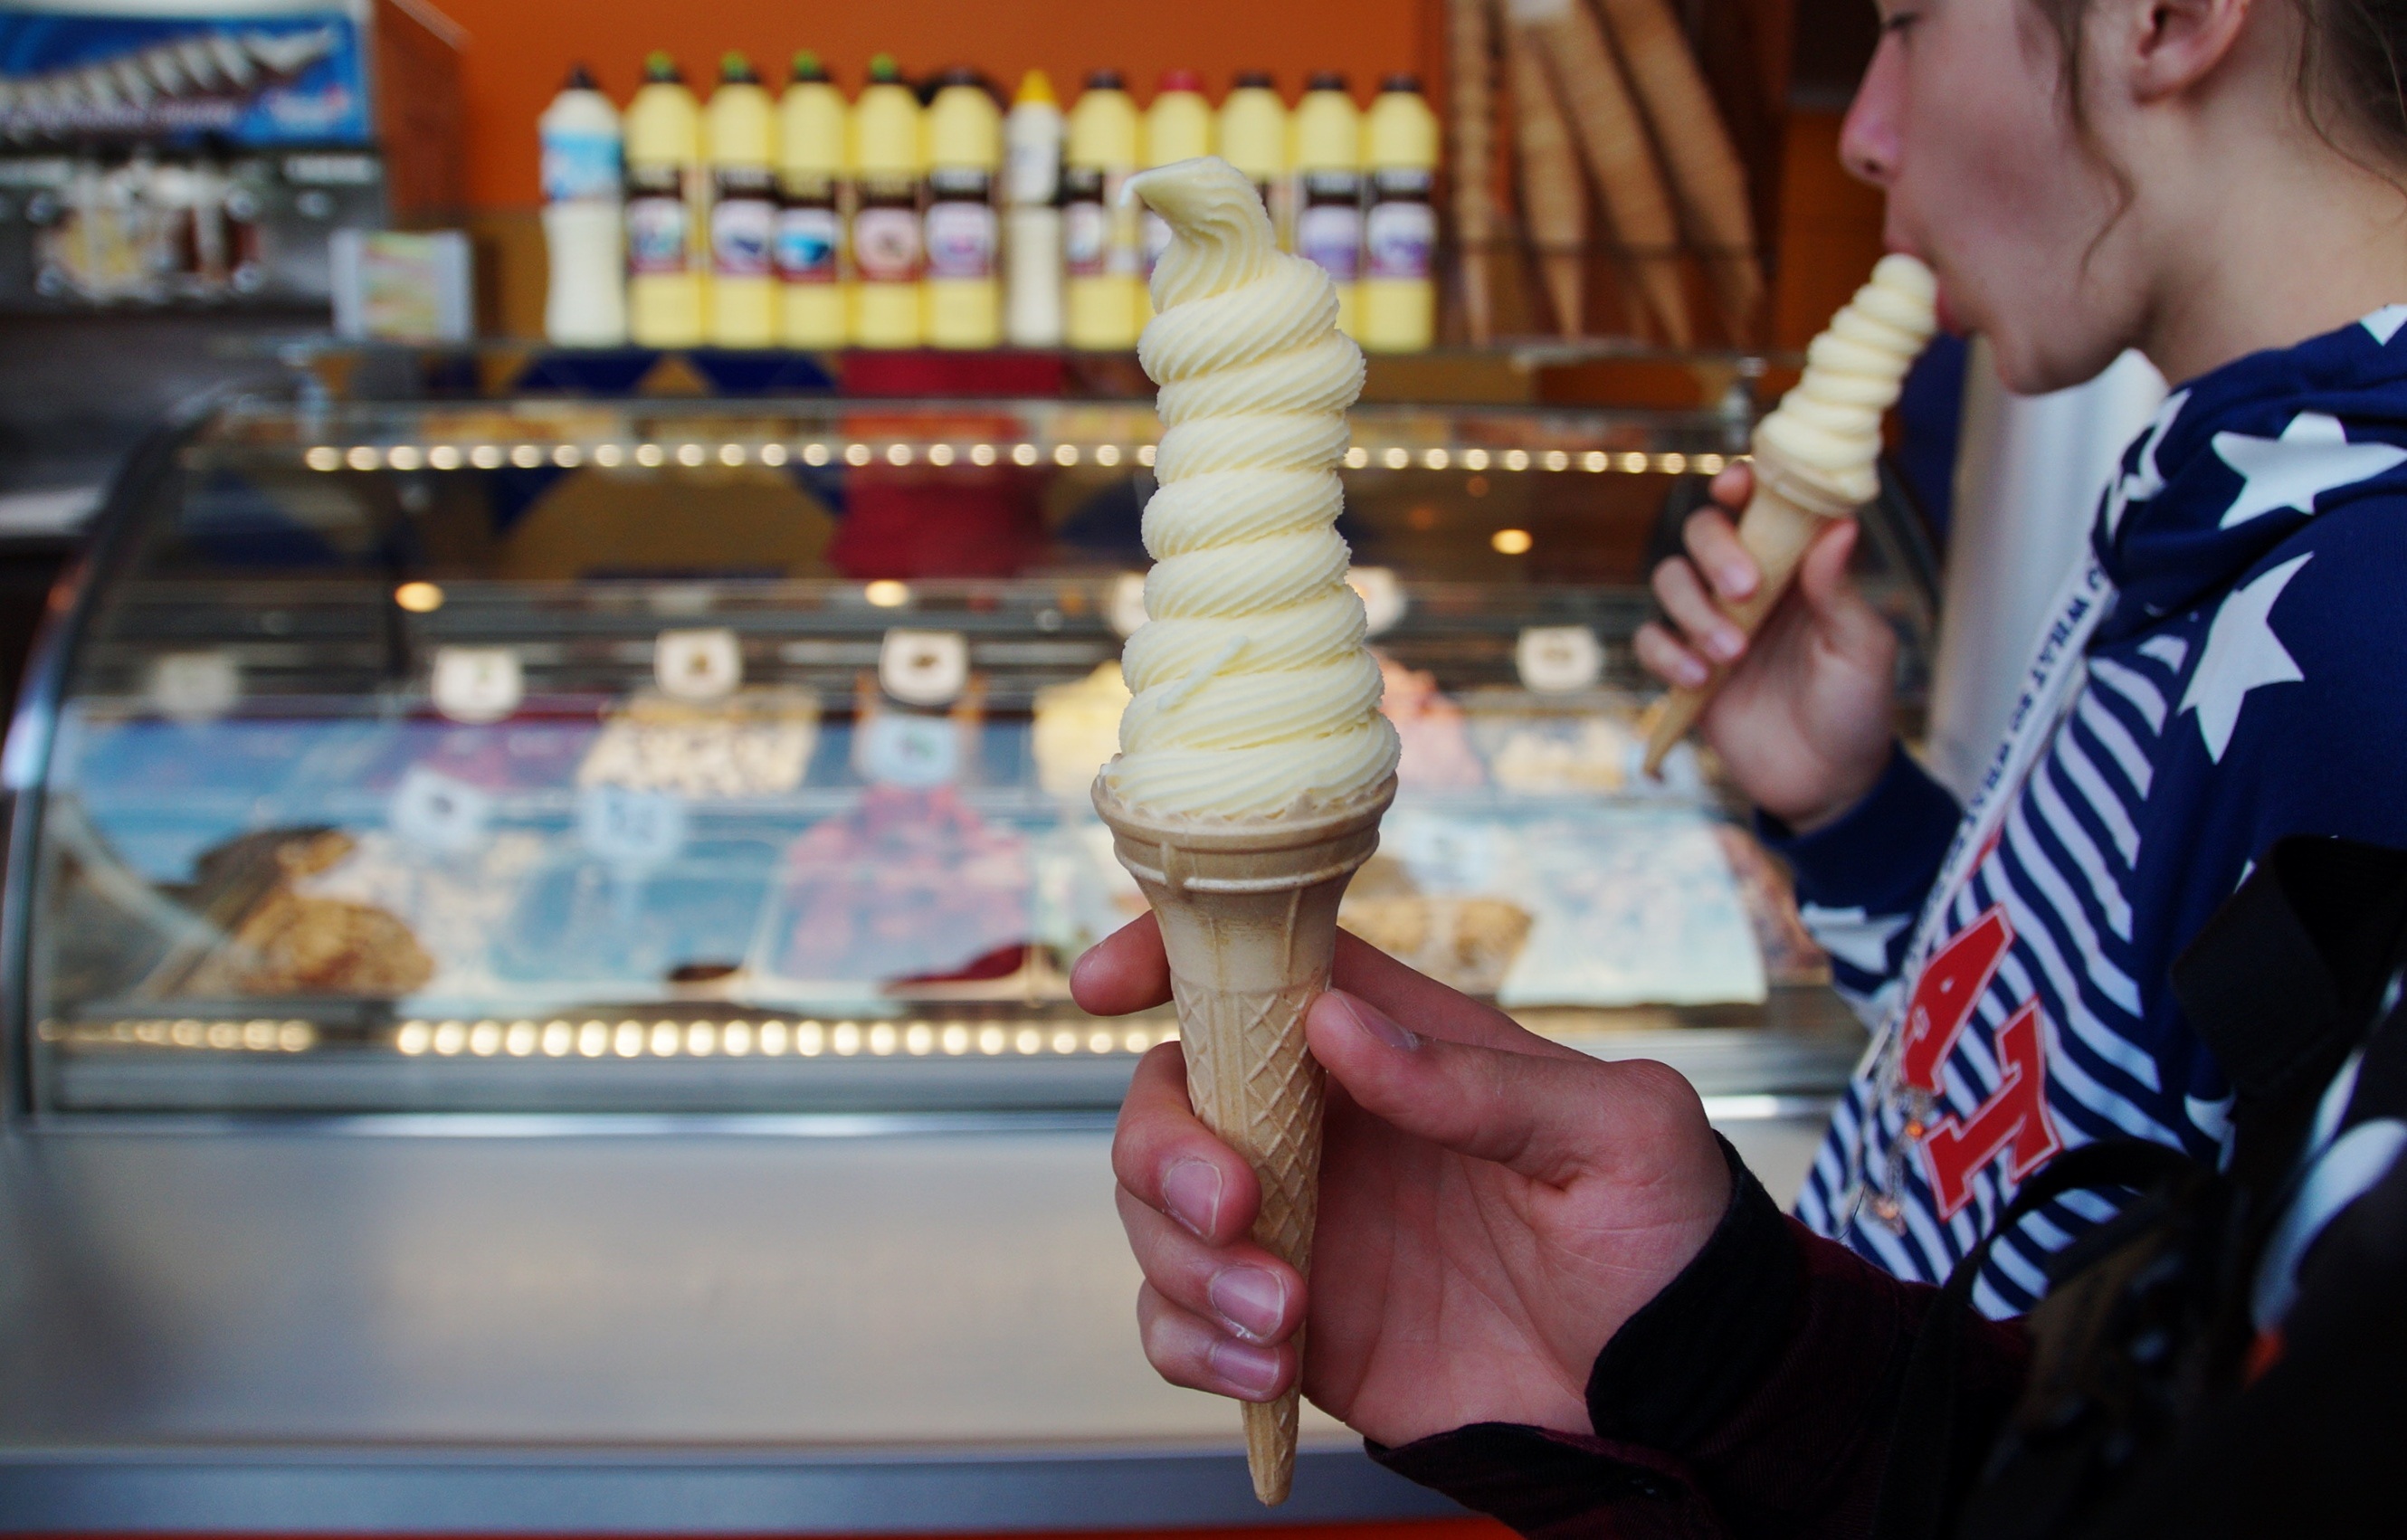
play, food, cone, ice cream, fast food, cuisine, fun, vanilla, flavor, junk food, confectioner s, turkish food, american ice cream, dondurma